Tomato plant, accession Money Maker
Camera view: tilt-top (135 deg); turntable rotation: 90 degrees
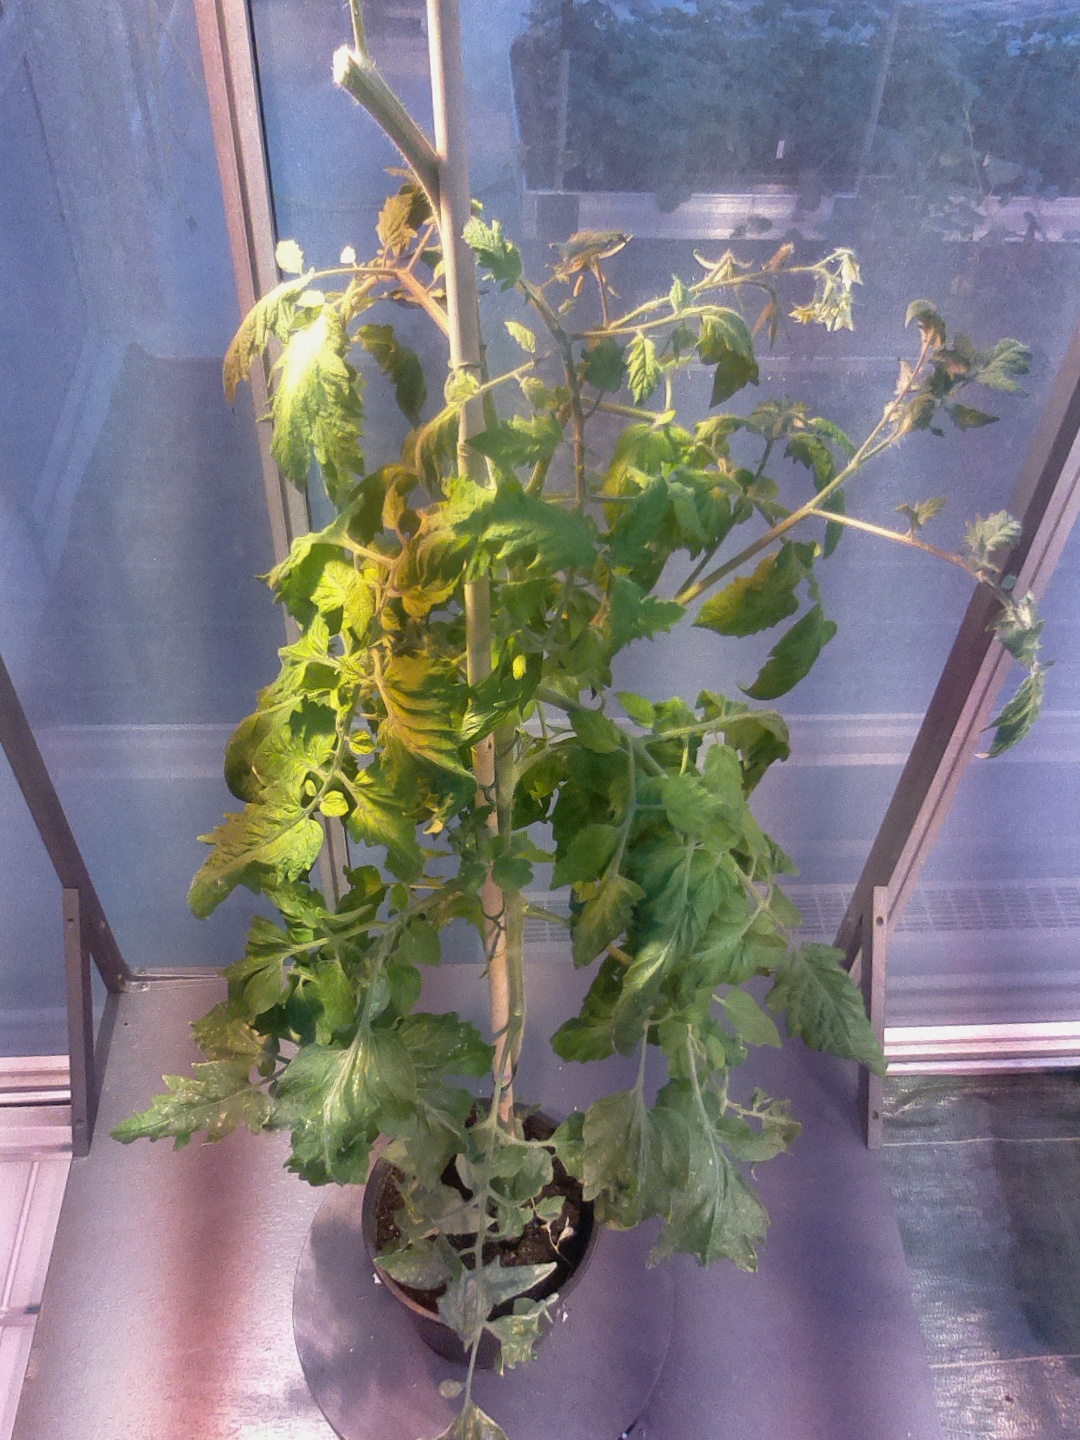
BBCH growth stage 72: 20%-30% of final fruit size